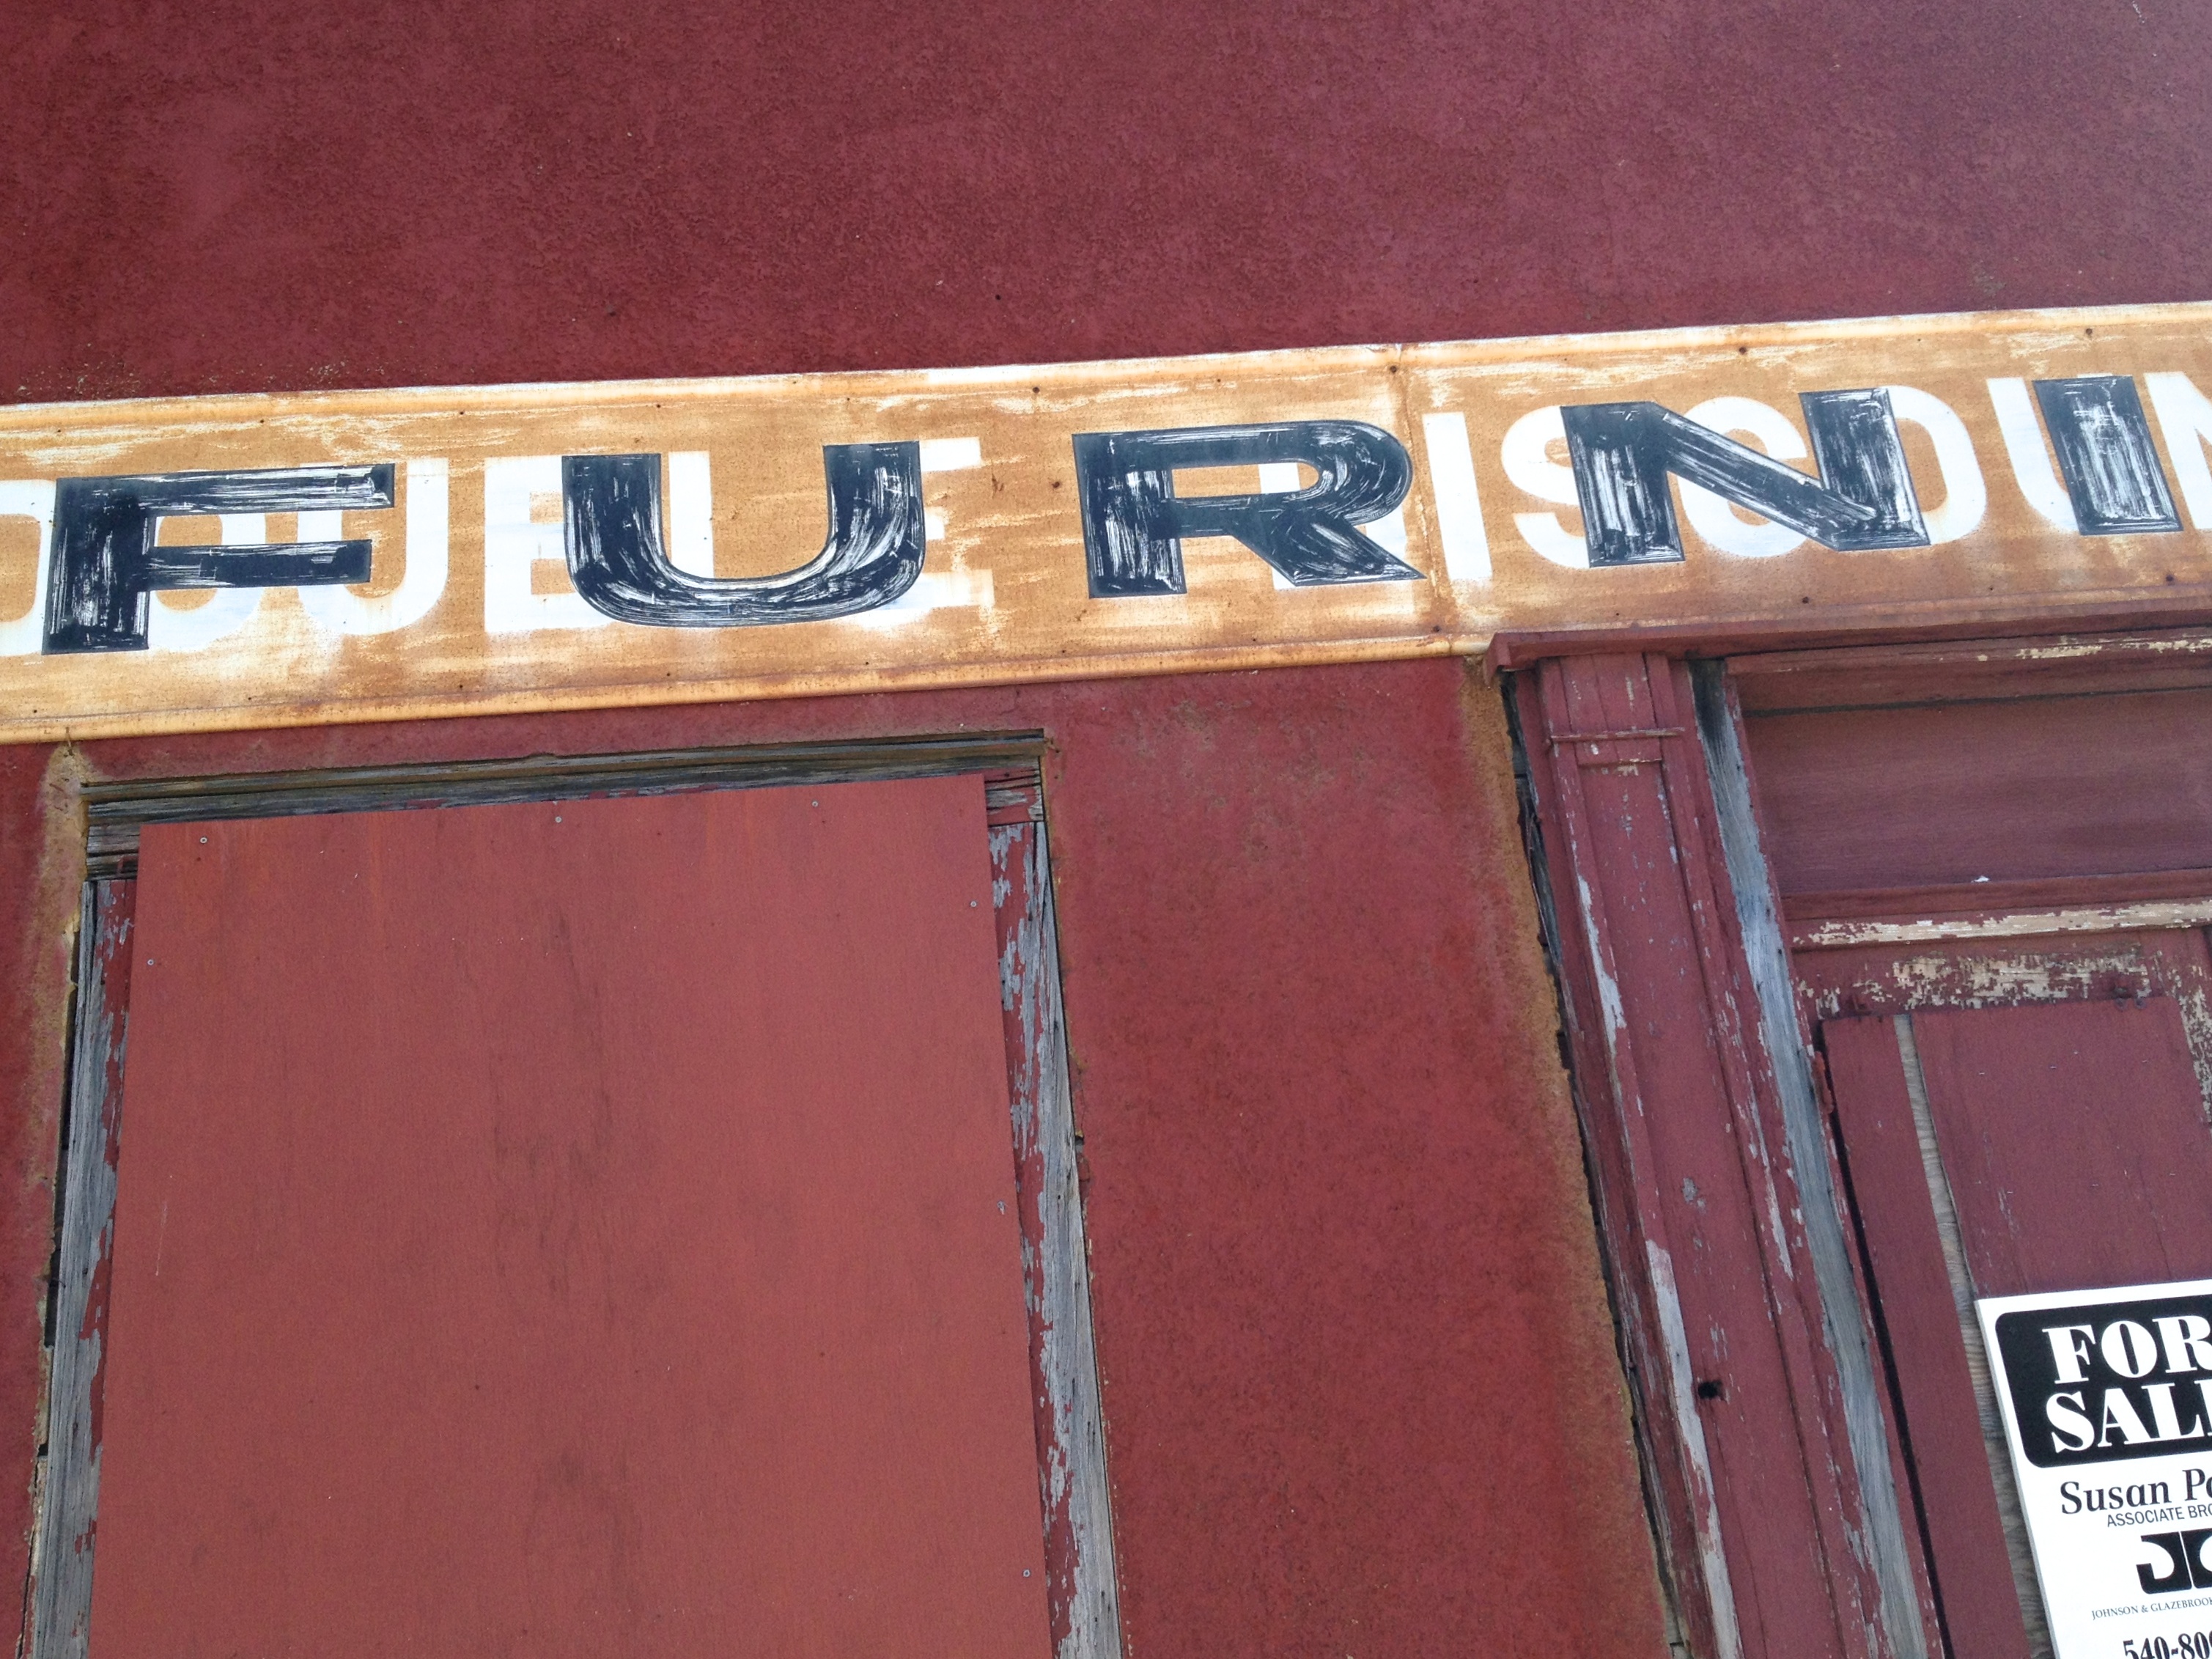
wood, number, wall, red, color, furniture, door, shape, flooring